Hungarian Revolution of 1956

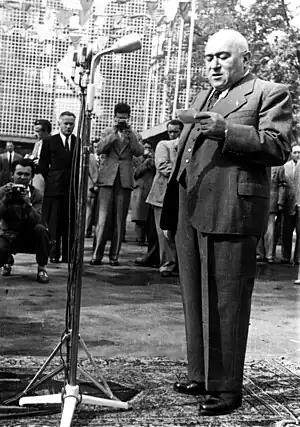
Mátyás Rákosi addresses an audience in Budapest, 1948.

In 1949, the Rákosi government arrested, tortured and convicted Cardinal József Mindszenty in a show trial for treason against Hungary, for collaboration with Nazi Germany in the Holocaust in Hungary – the religious persecution of Hungarian Jews, and the political persecutions of Hungarian communists and of Hungarian anti-Nazis. Mindszenty had, in fact, been an active opponent of the Nazi government, encouraged Hungarian Catholics not to vote for the Arrow Cross Party, and was imprisoned for this dissent by the Arrow Cross-led Government of National Unity.